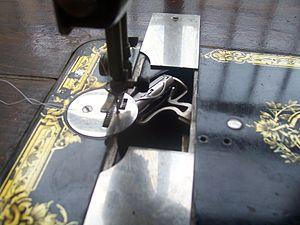
photo descriptive de machine à coudre Singer à navette Français
La came est la pièce mécanique essentielle des caméras argentiques avec lesquelles leurs inventeurs ont réussi à obtenir une suite de photogrammes enregistrant sur l’une des faces d’un support linéaire, enduite de produit photosensible, les photographies, obtenues selon le vocable actuel, en rafale, d’un sujet dont le mouvement peut être ensuite reconstitué devant un public. Cette pièce se trouve aussi bien dans la caméra Kinétographe de Thomas Edison et de son assistant William Kennedy Laurie Dickson, sous la forme d’une came à rochet, que dans la caméra Cinématographe de Louis Lumière, sous la forme d’une came excentrique, et que dans le chronophotographe de Georges Demenÿ, sous la forme d’une came battante.
Une machine à coudre est un outil permettant de réaliser un tissage linéaire prenant appui sur une pile de tissus, de cuir ou de tout autre matériaux plan et souple. Les machines à coudre sont utilisées pour assembler des tissus, empêcher qu'un tissu ne s'effiloche, assembler et empêcher que plusieurs tissus ne s'effilochent, assembler une pile de tissus à plat, combiner des points selon un motif donné.